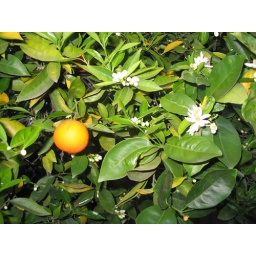
these trees are amazing. the aroma of the blossom is beautiful and the fruit is so tasty! and right there in the backyard.